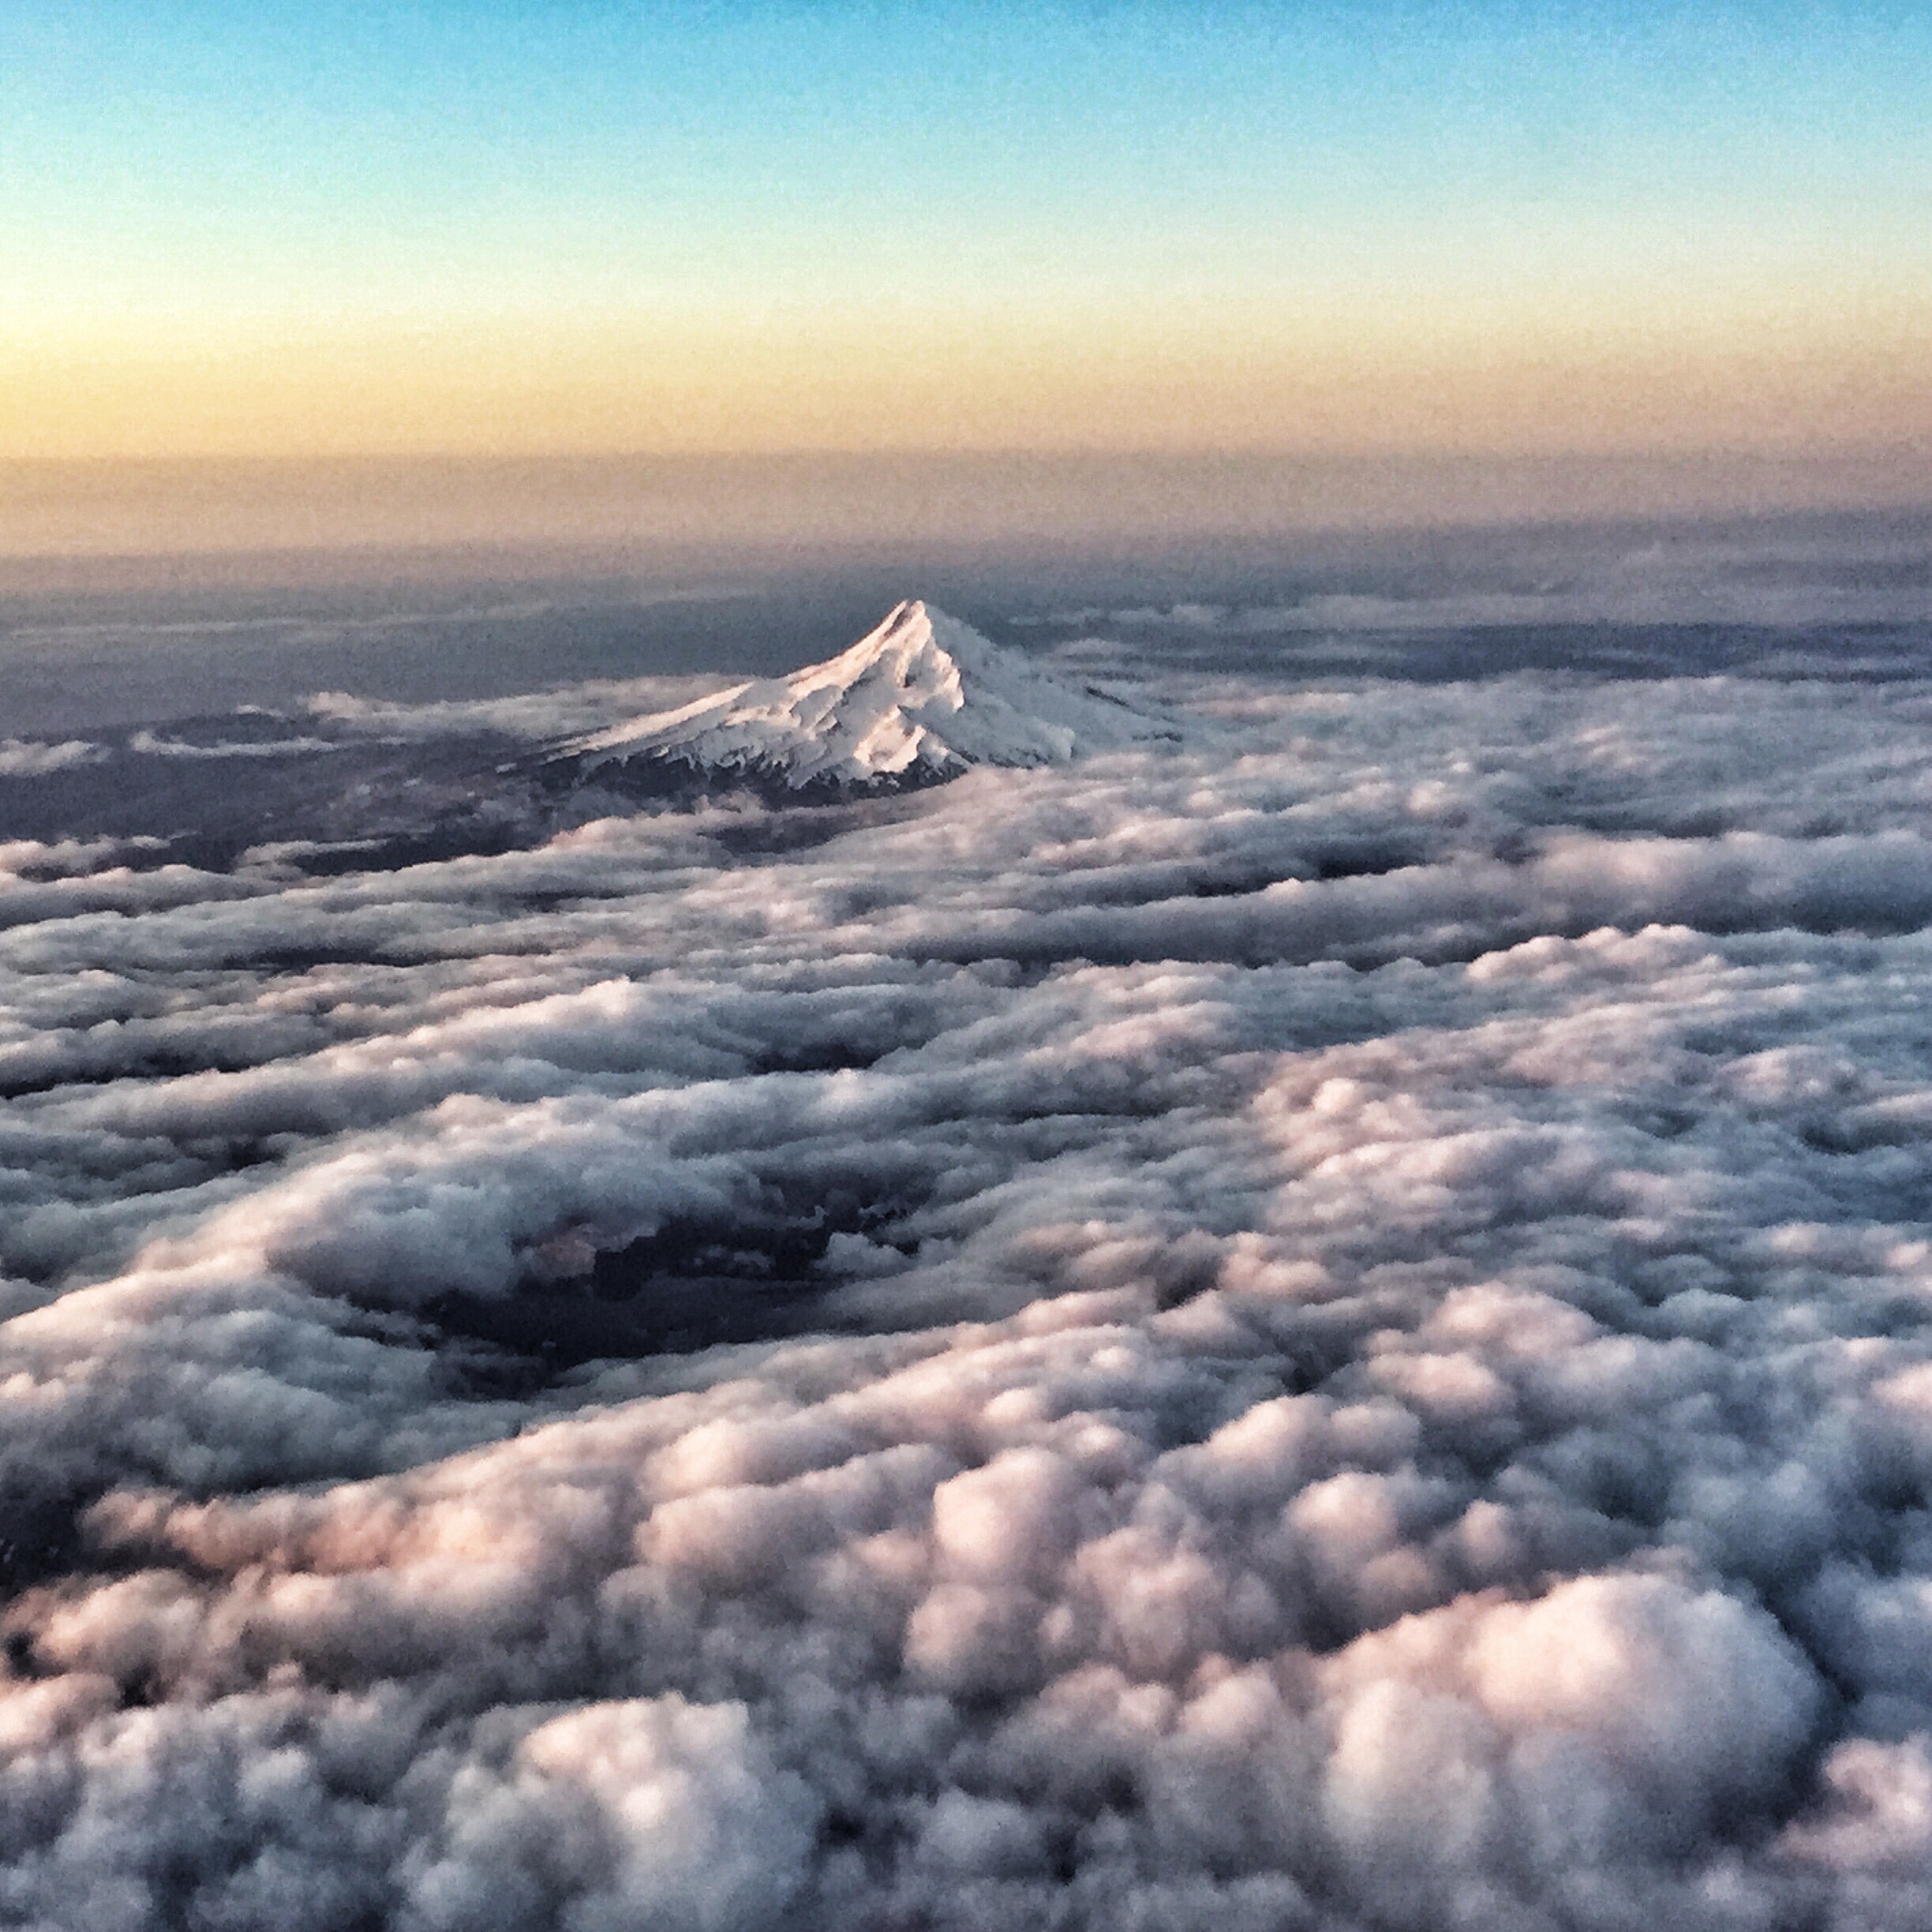
landscape, horizon, snow, winter, cloud, sky, sunrise, atmosphere, airplane, range, ice, cascade, weather, volcano, arctic, plain, hood, mt, clouds, tundra, brooke, pdx, hoyer, arctic ocean, atmosphere of earth, geological phenomenon